List of Neon Genesis Evangelion characters

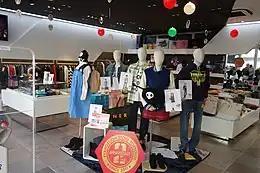
Clothes inspired by the protagonists of "Evangelion" at the Eva Store, the official store of the franchise

is the mother and colleague of Dr. Ritsuko Akagi. Naoko is a world-renowned scientist and a member of the Gehirn Research Center, and knows the truth about Second Impact and the Eva creation project. Naoko embarked on a secret relationship with Gendo, Gehirn's commander-in-chief, while he was married to Yui. In 2008, Naoko completed the fundamental theory of the Magi System supercomputer, which was completed two years later. In the three Magi biocomputers she developed, she digitally transcribed the main aspects of her personality; as a woman, as a scientist, and as a mother. Naoko later realized that Gendo was exploiting her for her talent as a scientist and researcher. but ignored the truth and continued the relationship. In 2010, Gendo arrived at the base with a child named Rei Ayanami, who resembles Yui. On the evening of her visit, Rei gets lost in Gehirn's control room and runs into Naoko, whom she calls an "old hag", which Gendo also called her. Naoko recognizes Yui's features in Rei's face, and in a fit of rage, she strangles Rei and then commits suicide by crashing into the Caspar computer. For the character's name, Hideaki Anno took inspiration from an old elementary-school company of his.